Fionn mac Cumhaill

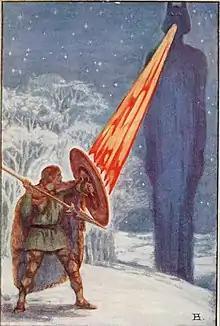
Fionn fighting Aillen, illustration by Beatrice Elvery in Violet Russell's "Heroes of the Dawn" (1914)

One feat of Fionn performed at 10 years of age according to the "Acallam na Senórach" was to slay Áillen (or), the fire-breathing man of the Tuatha Dé Danann, who had come to wreak destruction on the Irish capital of Tara every year on the festival of Samhain for the past 23 years, lulling the city's men to sleep with his music then burning down the city and its treasures.